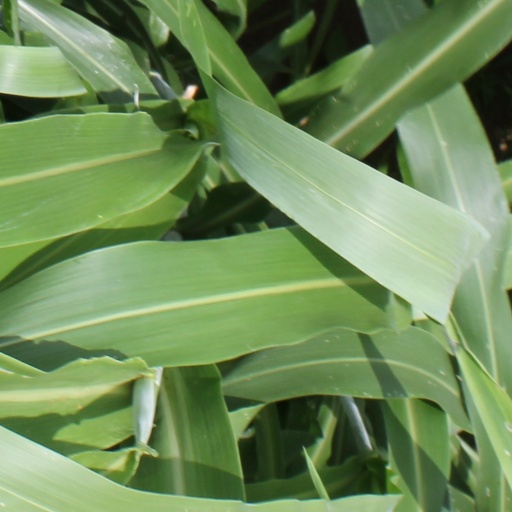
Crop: sorghum